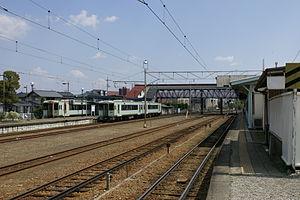
La gare de Yorii est une gare ferroviaire du bourg de Yorii, dans la préfecture de Saitama au Japon. Elle est exploitée conjointement par les compagnies JR East, Tōbu et Chichibu Railway.